Provincial Route 2 (Buenos Aires)

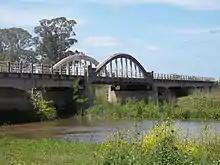
Bridge over 9 Canal, built in 1912 at the North of Dolores on the "old trace" of Route 2

The dirt road from Buenos Aires to Mar del Plata was built by Touring Club Argentino around 1910. This path was different from today, so the road crossed the cities of Avellaneda, Quilmes and Florencio Varela through General Belgrano Road, which was cobbled between 1912 and 1916.